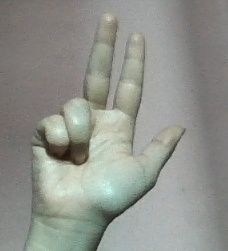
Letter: al